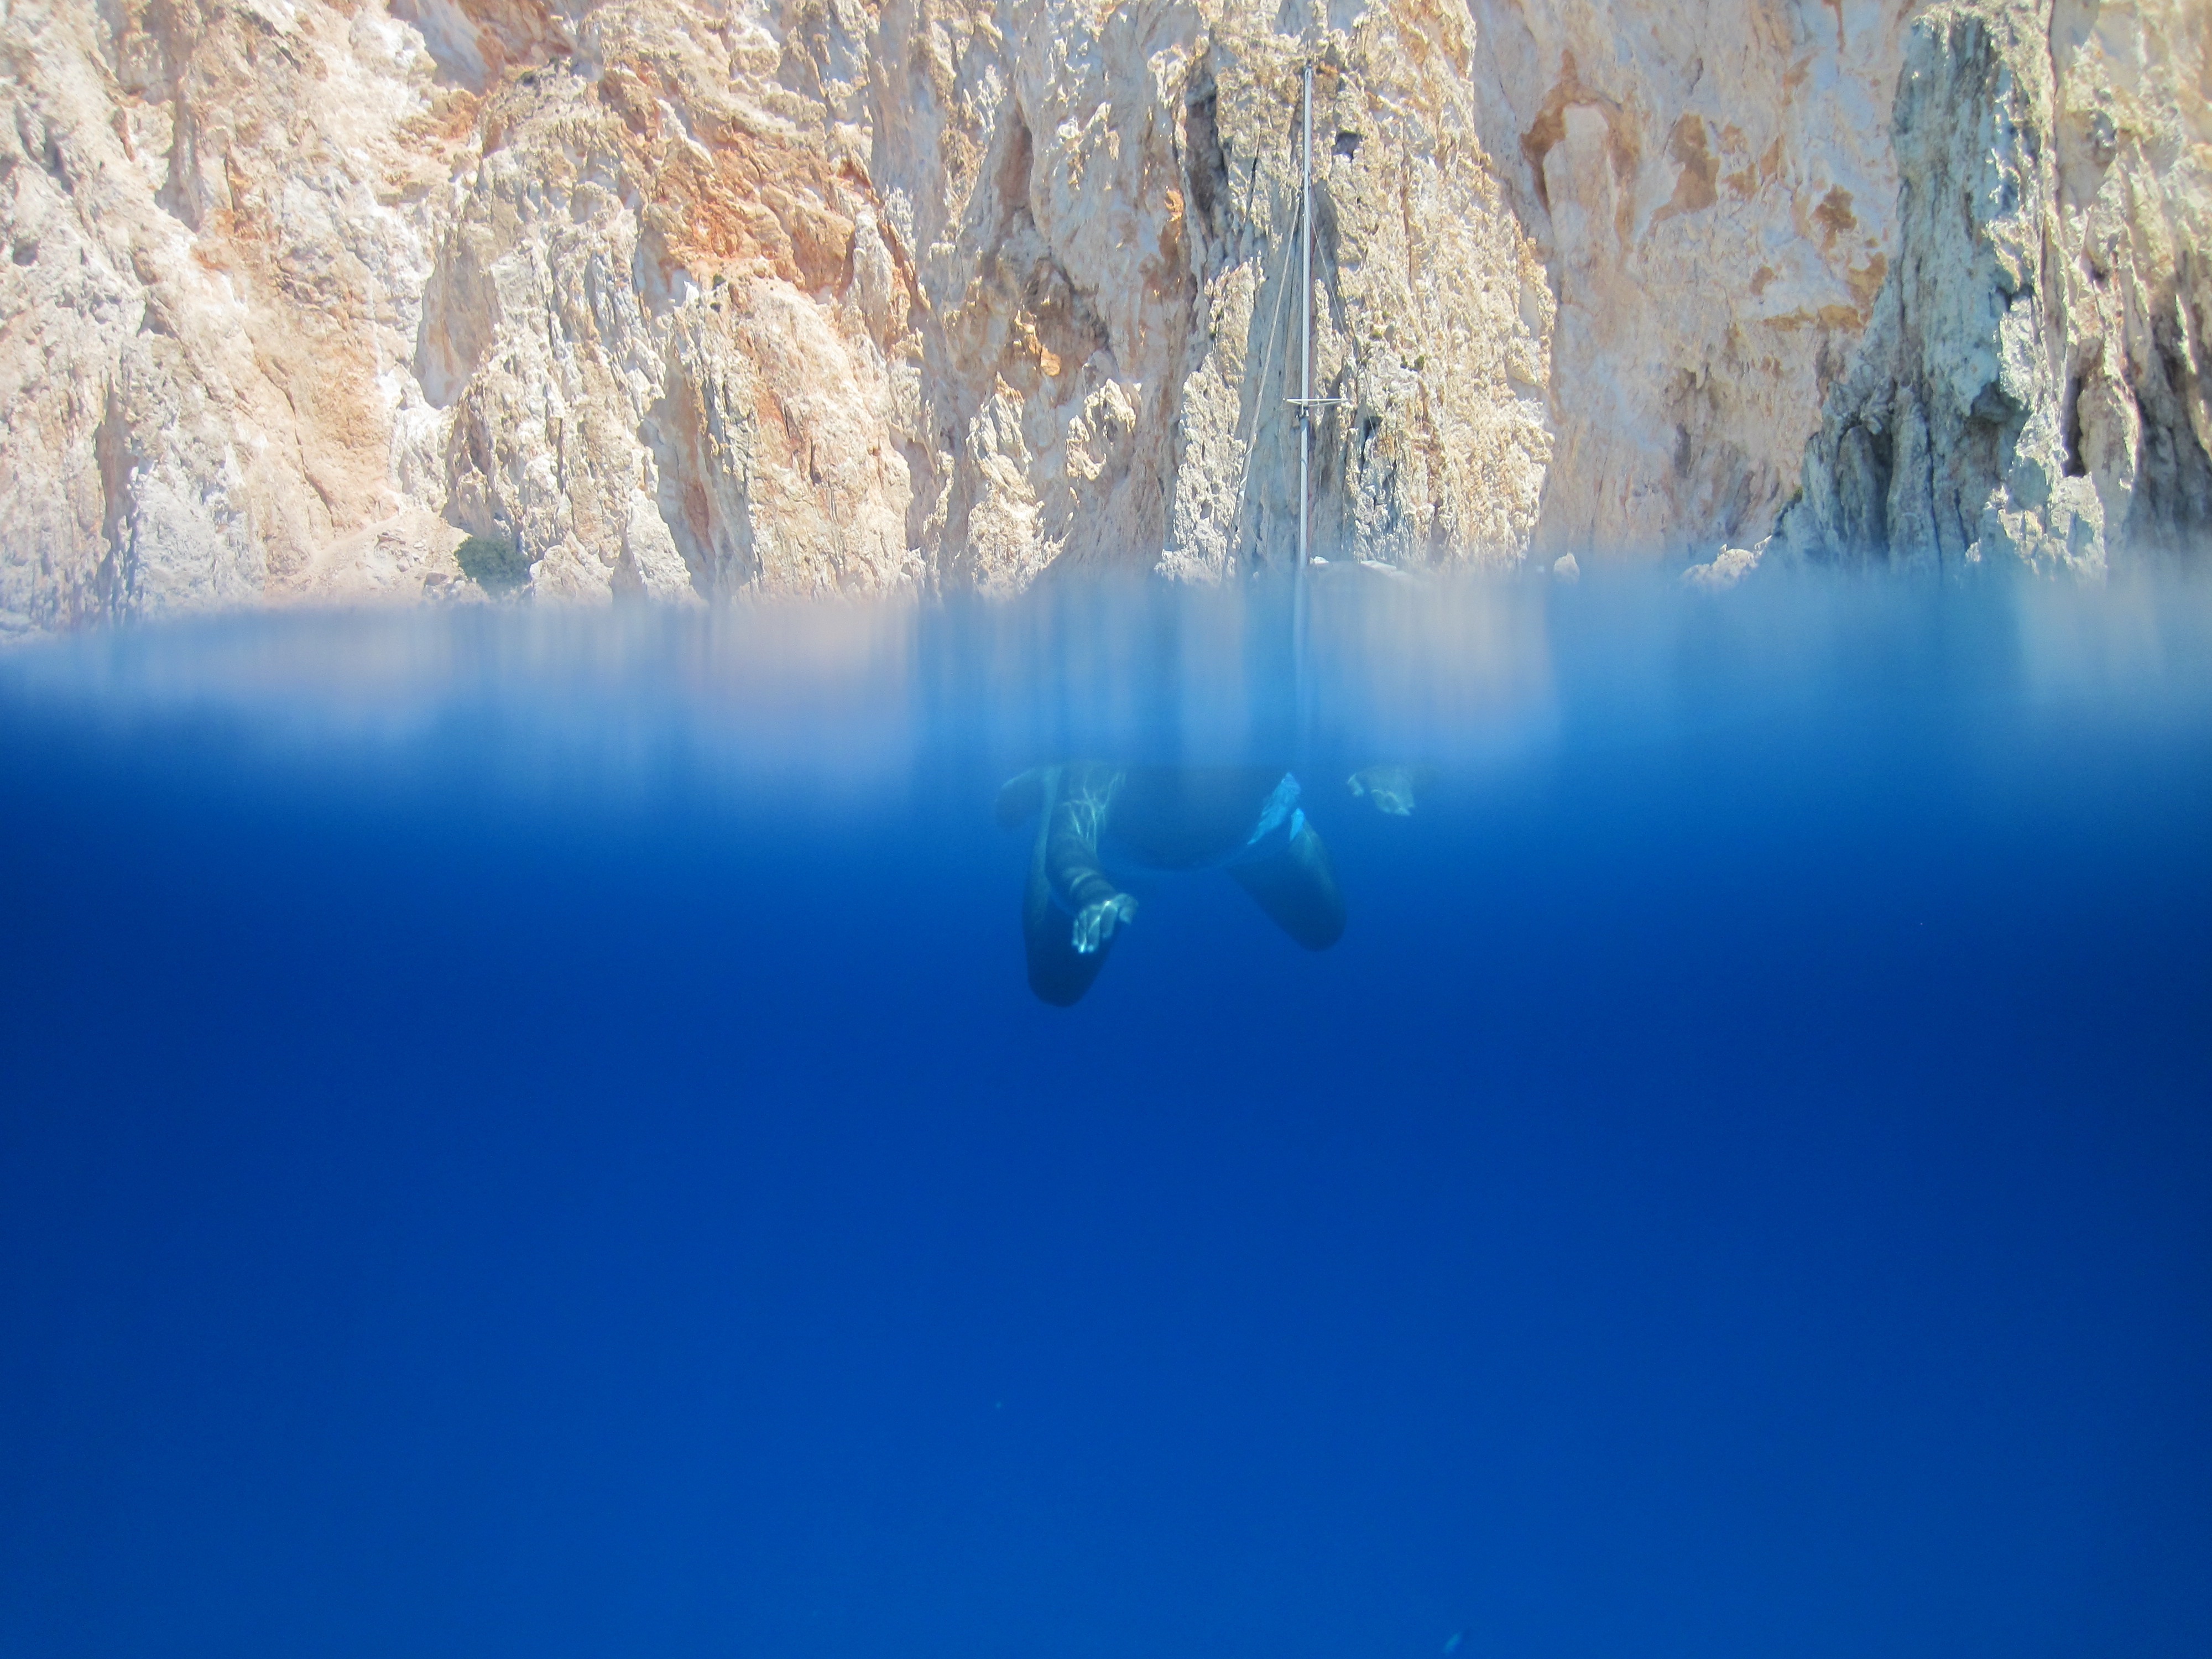
water, sunlight, ice, reflection